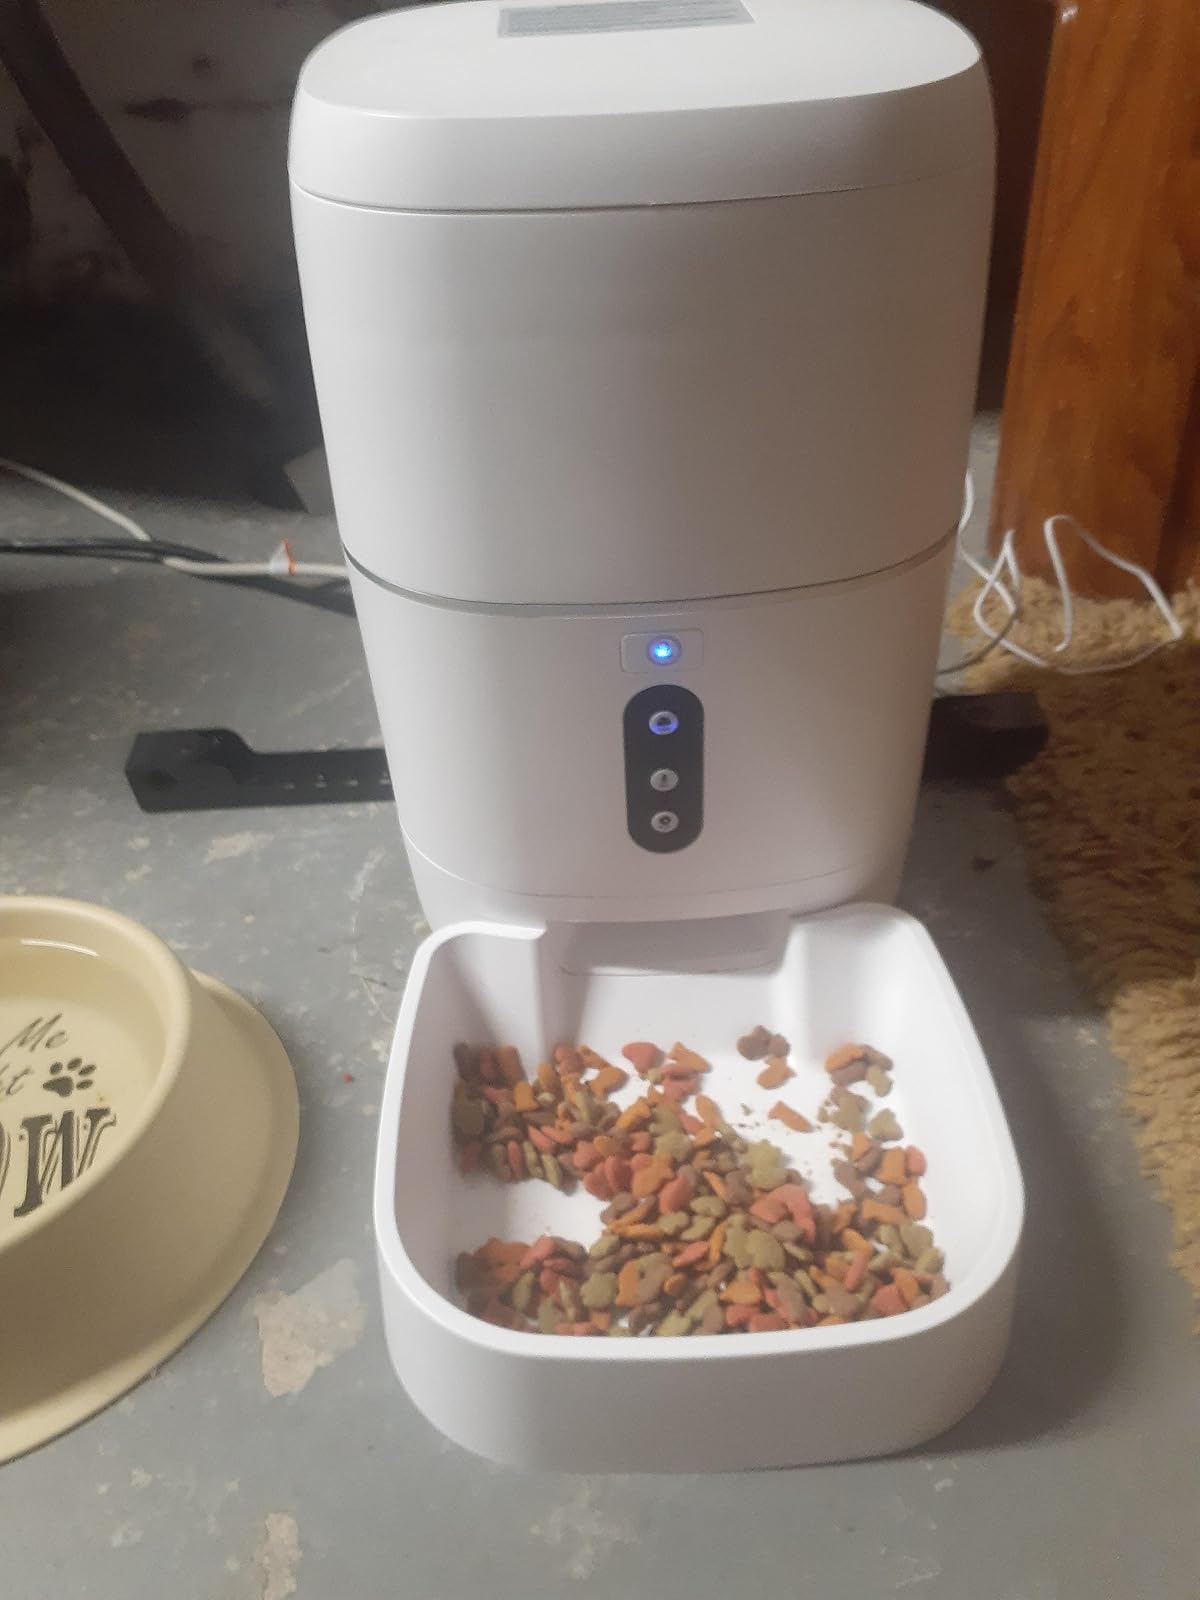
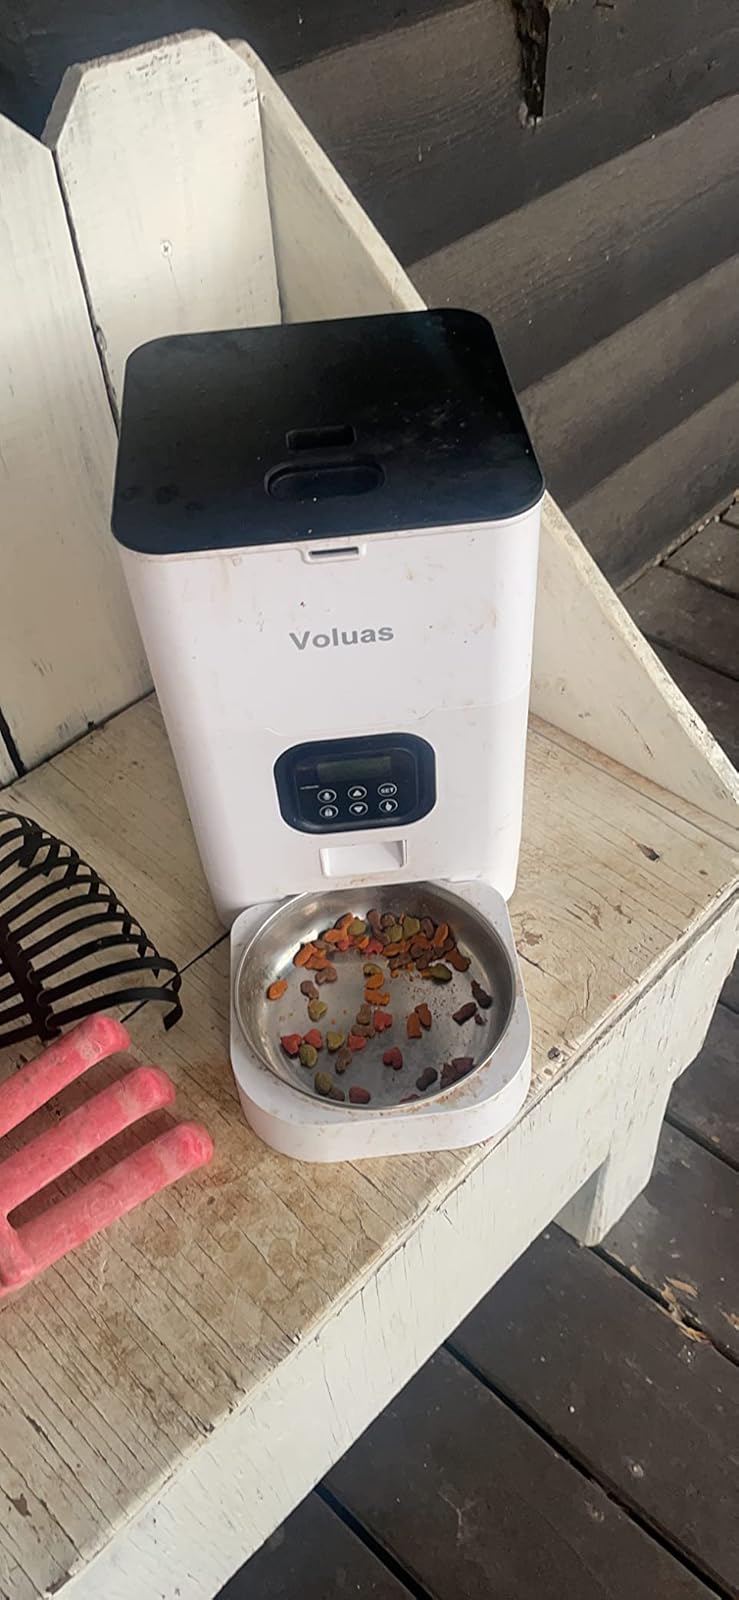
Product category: items_feeder
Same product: no